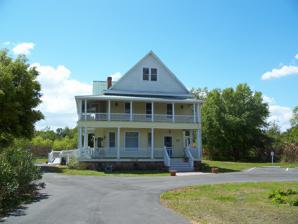
Building: Edge House
Country: United States of America
Year built: 1902
Historic house in Florida, United States United States historic place Edge House U.S. National Register of Historic Places Location Groveland , Florida Coordinates 28°33′54″N 81°52′15″W / 28.56500°N 81.87083°W / 28.56500; -81.87083 Built 1902 Architect Elliot E. Edge Architectural style Queen Anne NRHP reference No. 06000917 Added to NRHP October 5, 2006 Wikimedia Commons has media related to Edge House . The Edge House is a historic house located at 1218 West Broad Street in Groveland , Florida . It is locally significant as an excellent example of a Queen Anne Style residence, and is also the only example of this style in the City of Groveland. Description and history The two-story wood-frame building has an asymmetrical plan with bays. The building measures approximately 53 feet by 37 feet and has an irregular footprint. It has a steeply-pitched complex hip roof with gables on the north and south ends, and gable dormer windows on the east and a gable dormer vent on the west side. A corbelled brick chimney pierces the east slope. Horizontal wood siding serves as the exterior walls. Horizontal aluminum siding was added to most exterior walls sometime after 1988. Fenestration is asymmetrical, and includes 1/1 double-hung wooden sash windows, and transoms with leaded glass in diamond patterns. It was built in 1902 by one of Groveland's founding citizens, Elliot E. Edge. Edge was one of the first elected city officials. The Edge Memorial Methodist Church was named in memory of him after his death in 1934. Edge's son, L. D. Edge, had the distinction of being the youngest man ever elected to the Florida State Legislature . To save the house from demolition and preserve this Groveland landmark, it was moved almost one mile west of its original location when a fast-food restaurant company decided to build on its original site in 1988. It was added to the National Register of Historic Places on October 5, 2006. References